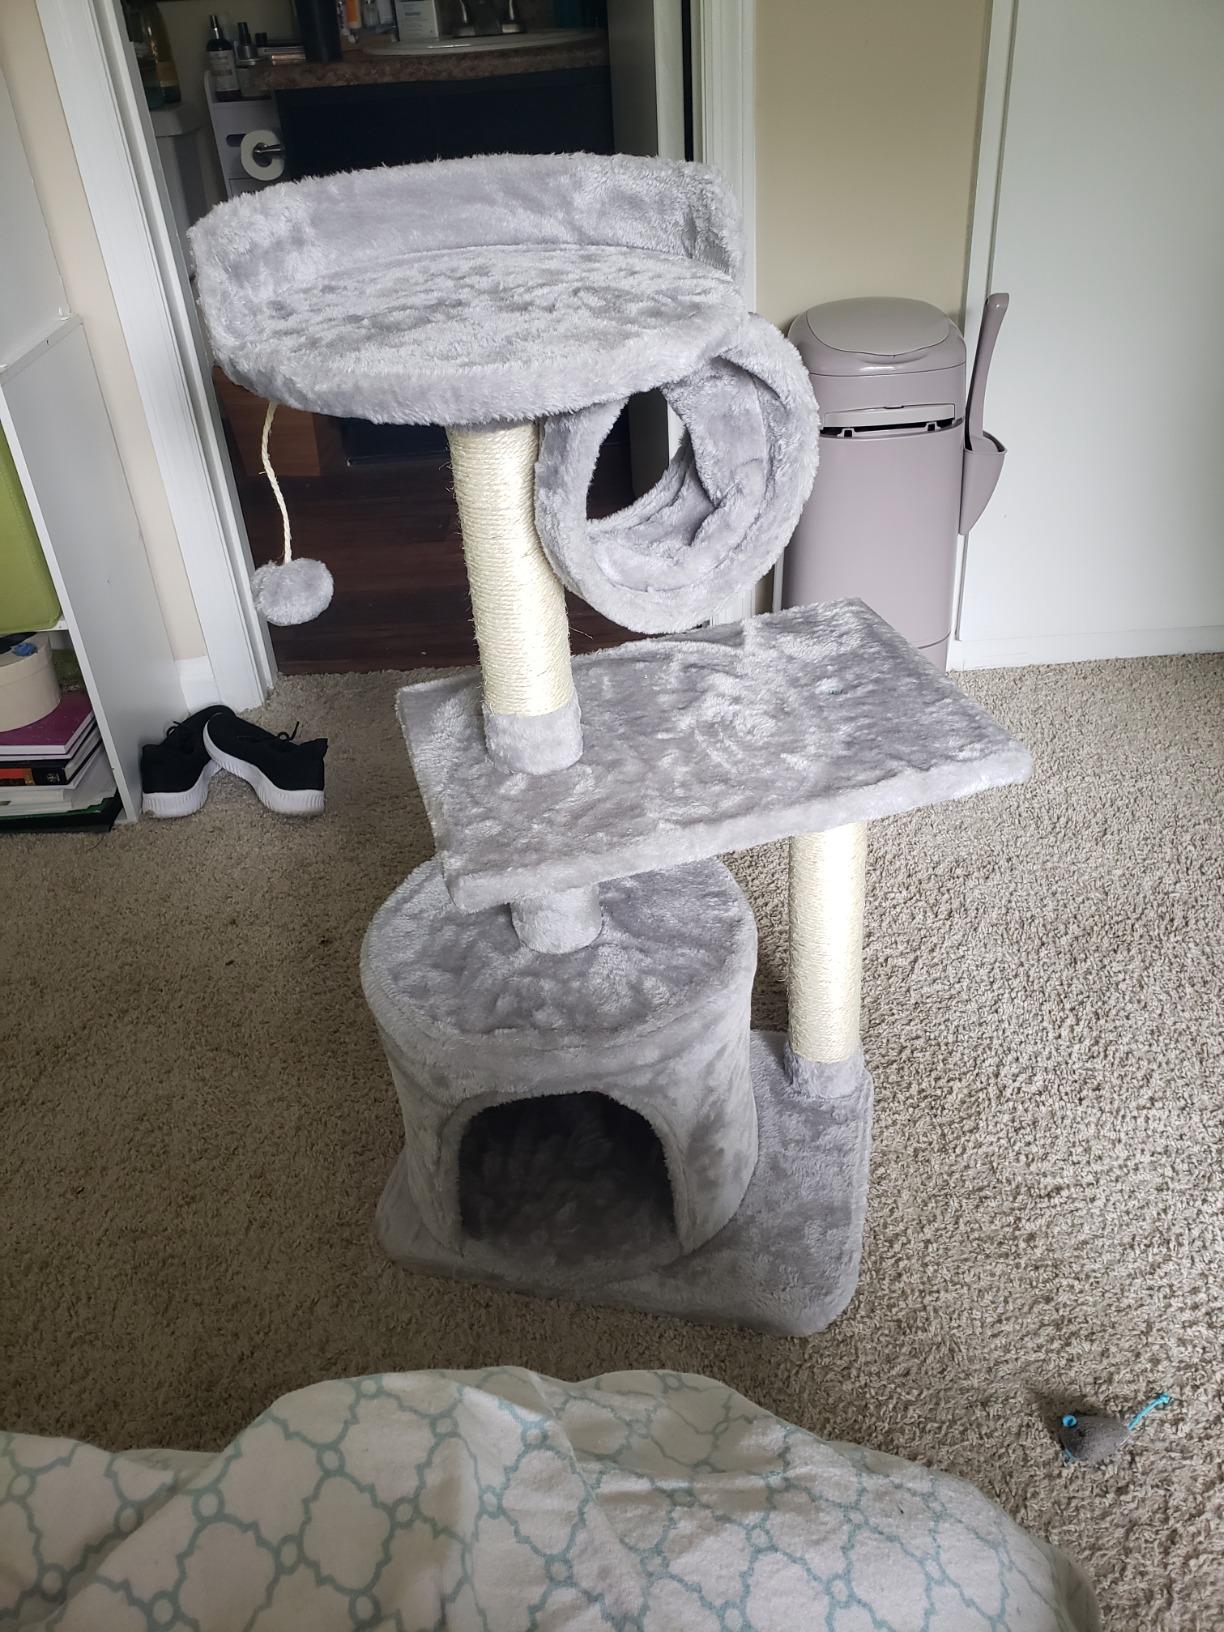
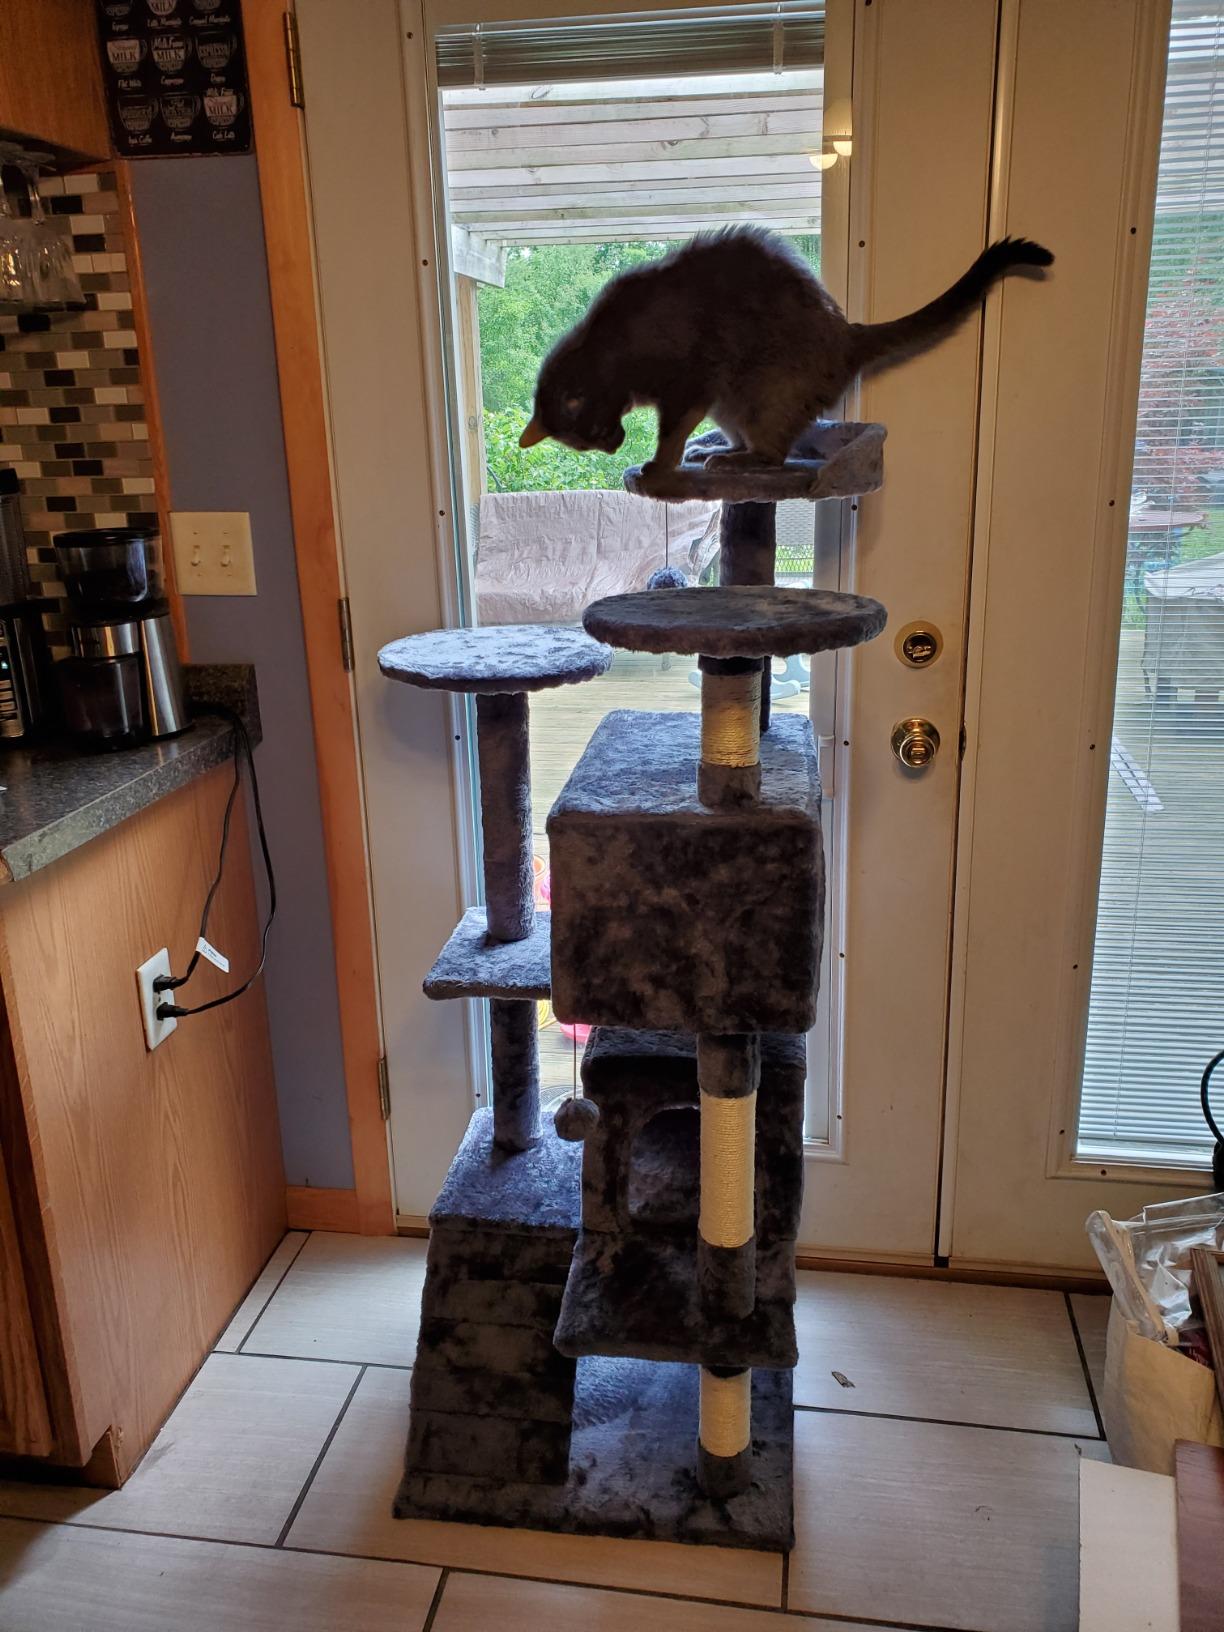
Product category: items_cat tree
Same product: no